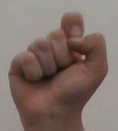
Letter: fa